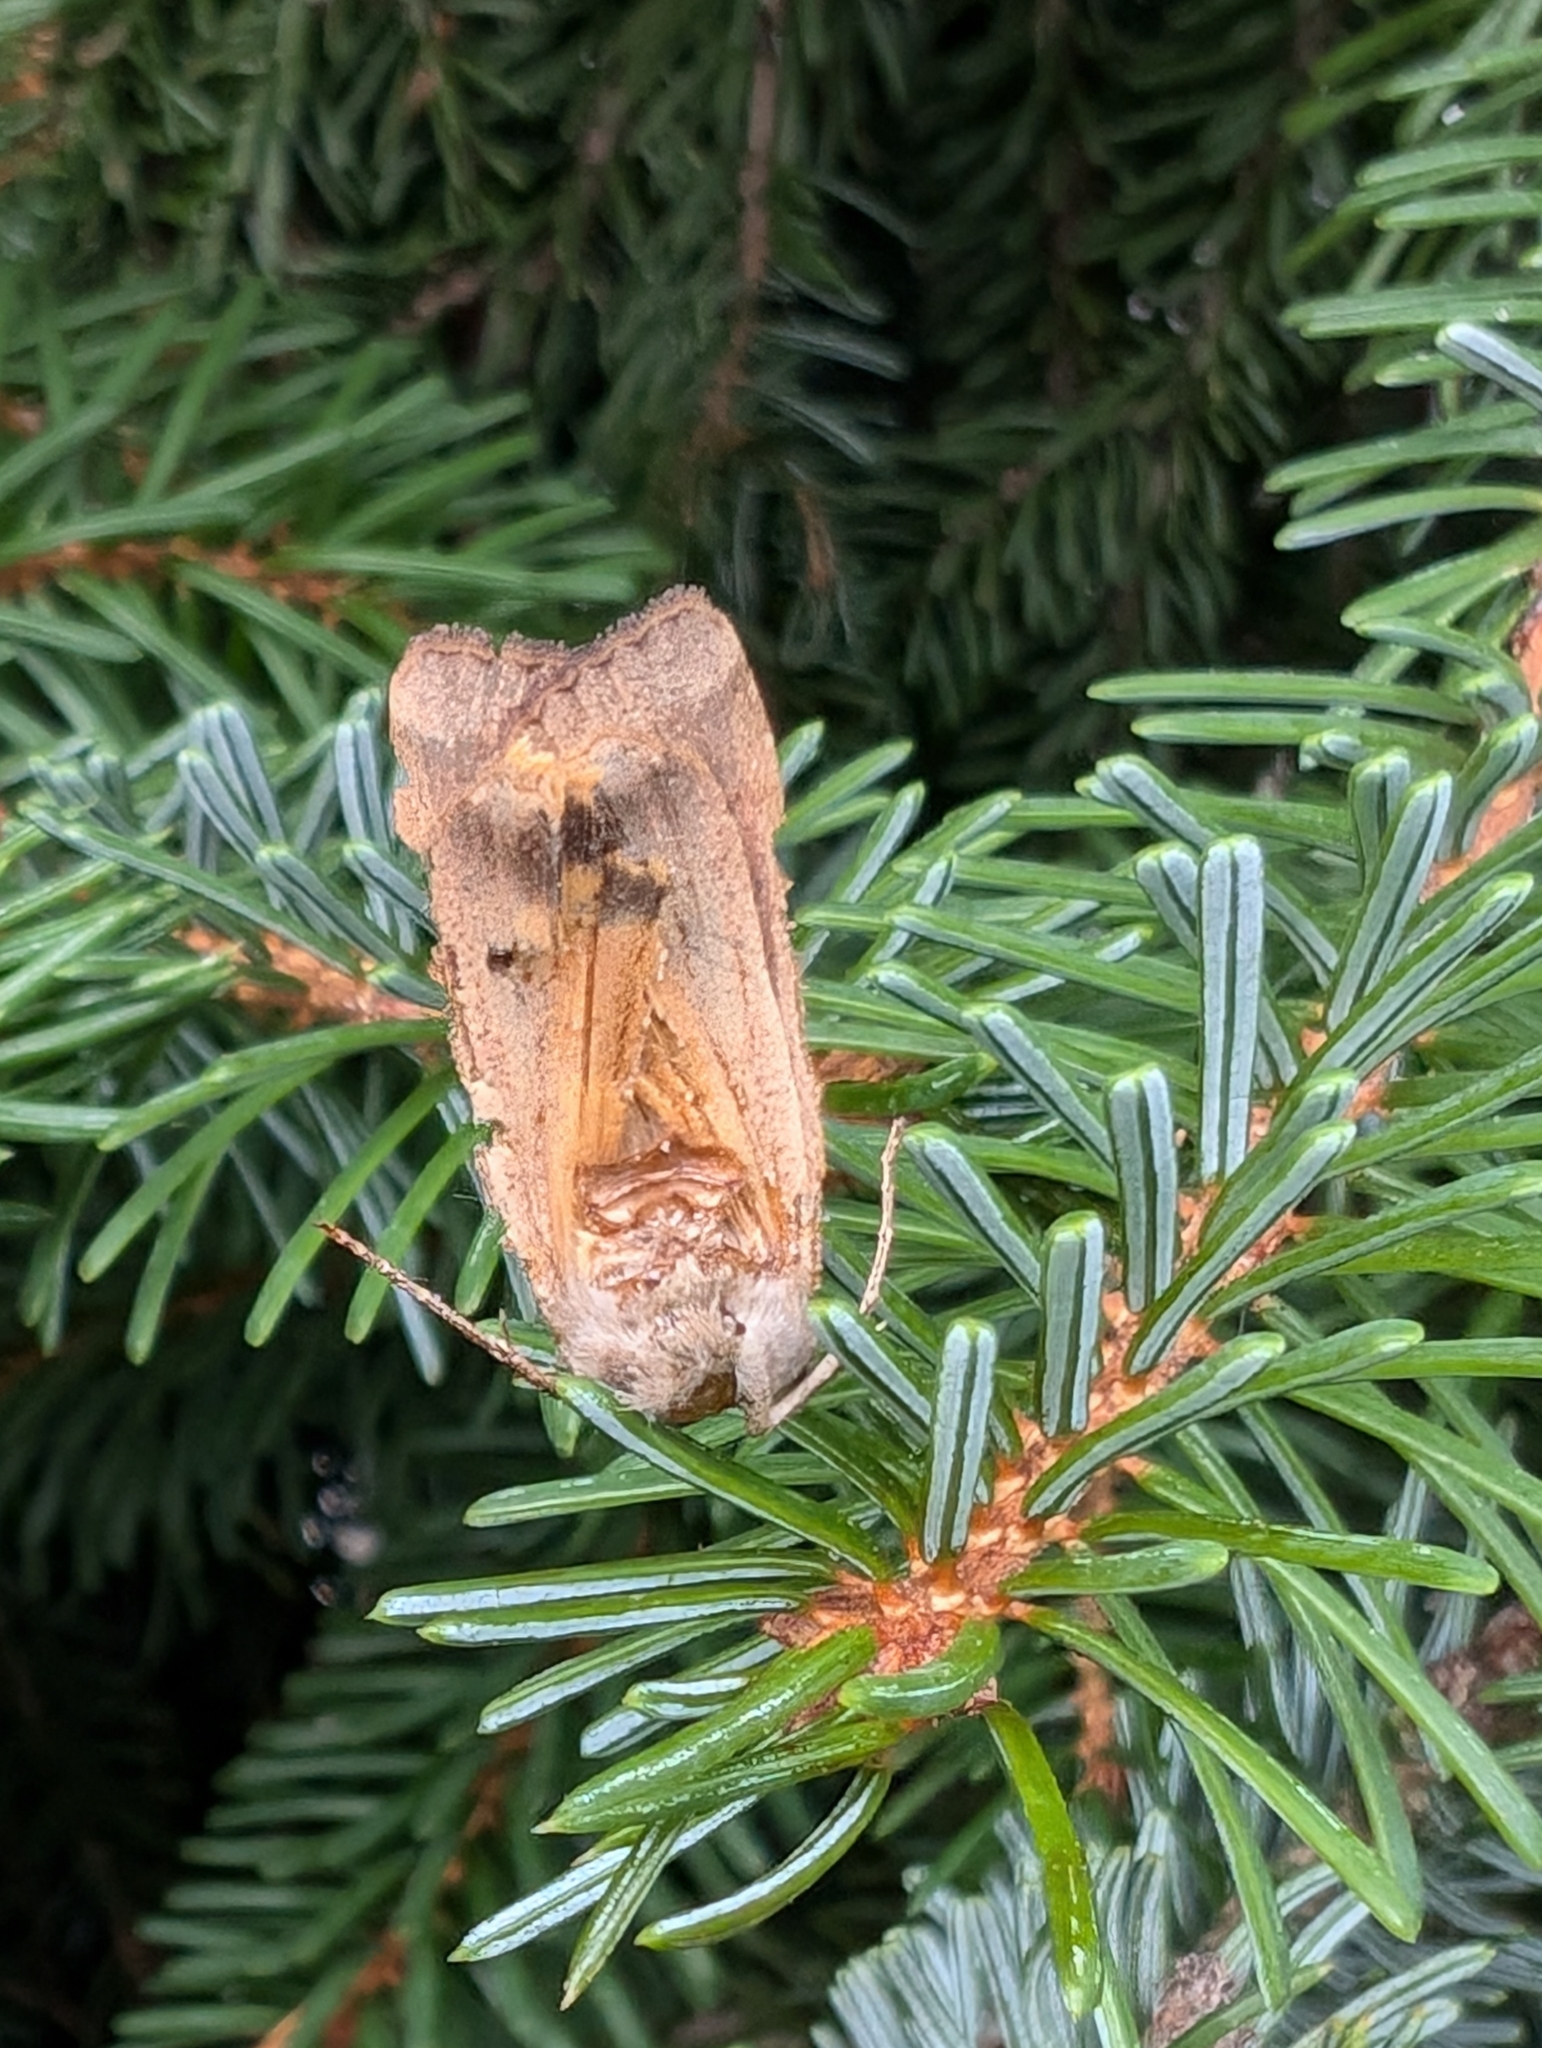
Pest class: cutworms